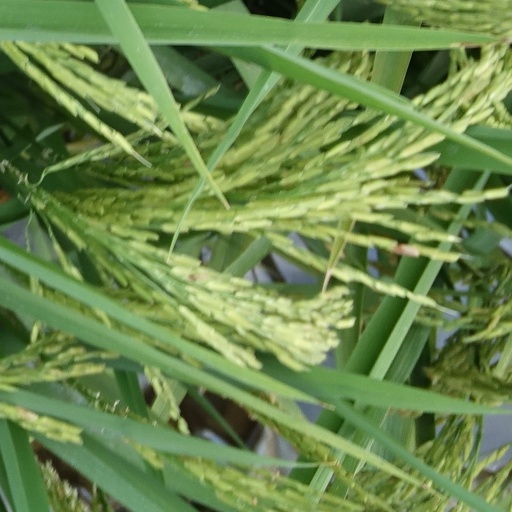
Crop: rice